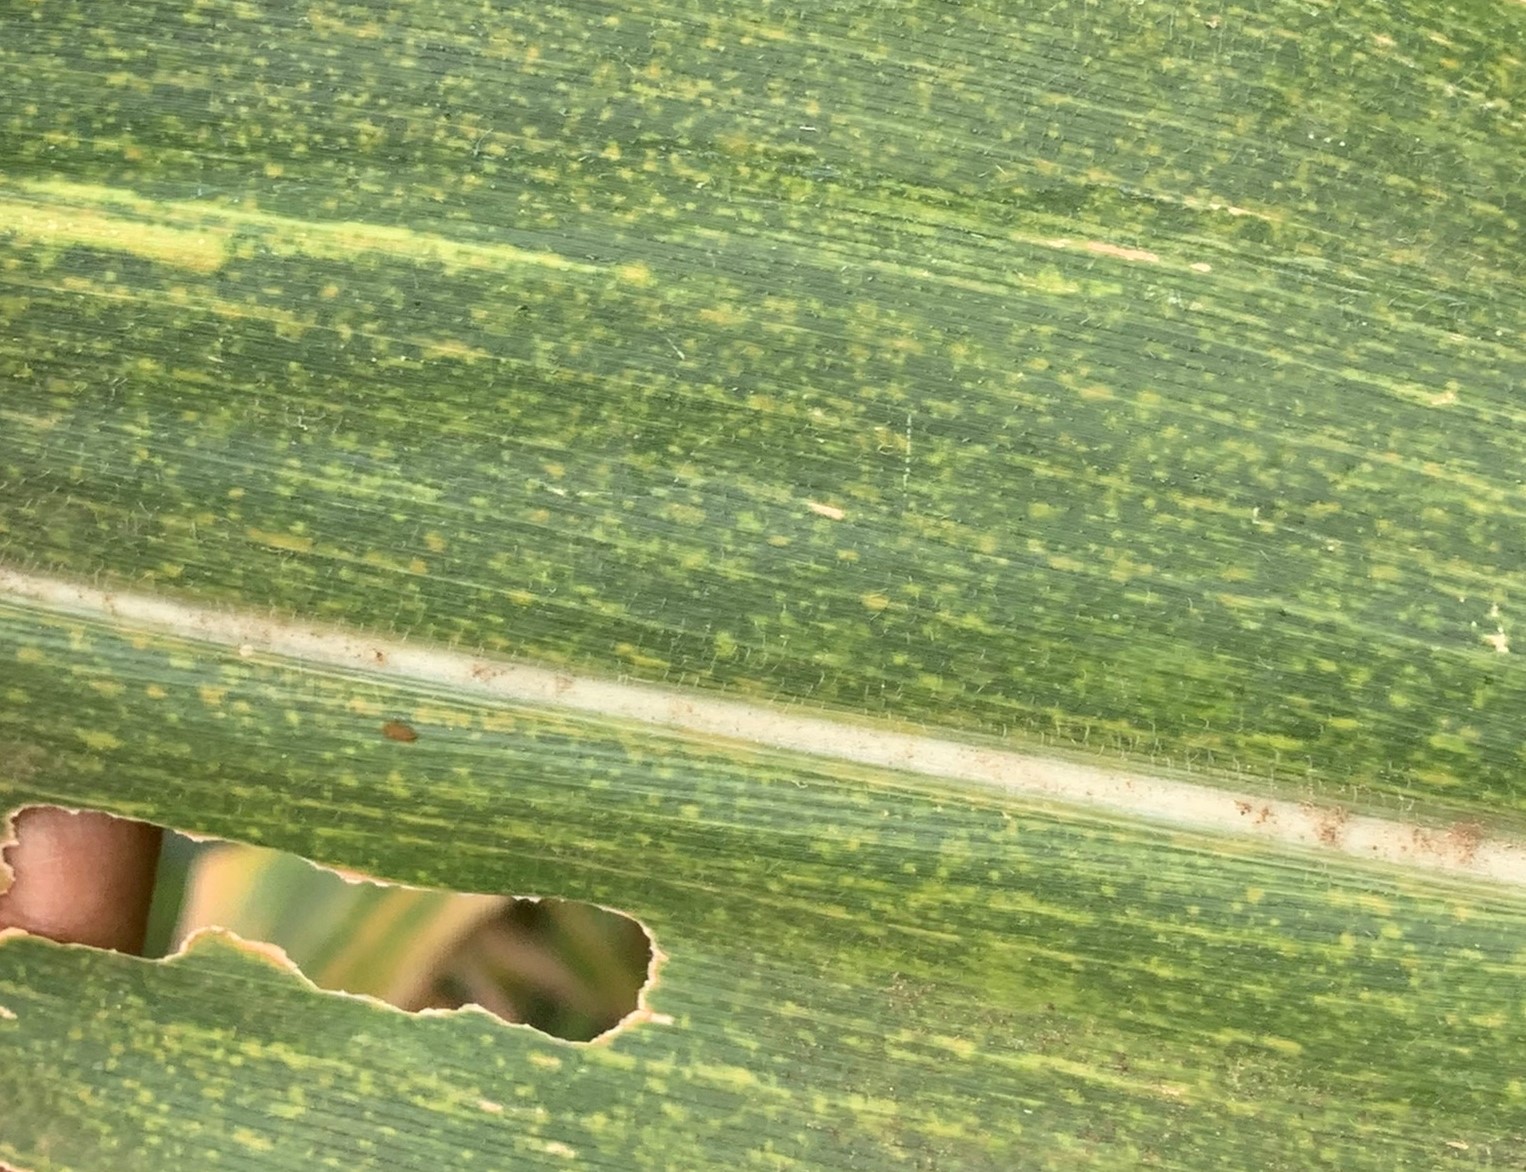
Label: MLN